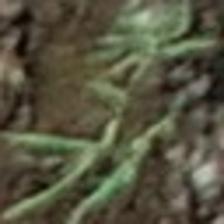
Label: clustered